Diptericin

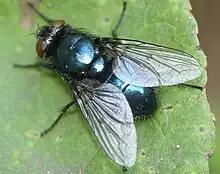
The blowfly "Phormia terranova", in which Diptericin was first isolated

Diptericin is a 9 kDa antimicrobial peptide (AMP) of flies first isolated from the blowfly "Phormia terranova". It is primarily active against Gram-negative bacteria, disrupting bacterial membrane integrity. The structure of this protein includes a proline-rich domain with similarities to the AMPs drosocin, pyrrhocoricin, and abaecin, and a glycine-rich domain with similarity to attacin. Diptericin is an iconic readout of immune system activity in flies, used ubiquitously in studies of "Drosophila" immunity. Diptericin is named after the insect order Diptera.